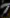
Number: 7